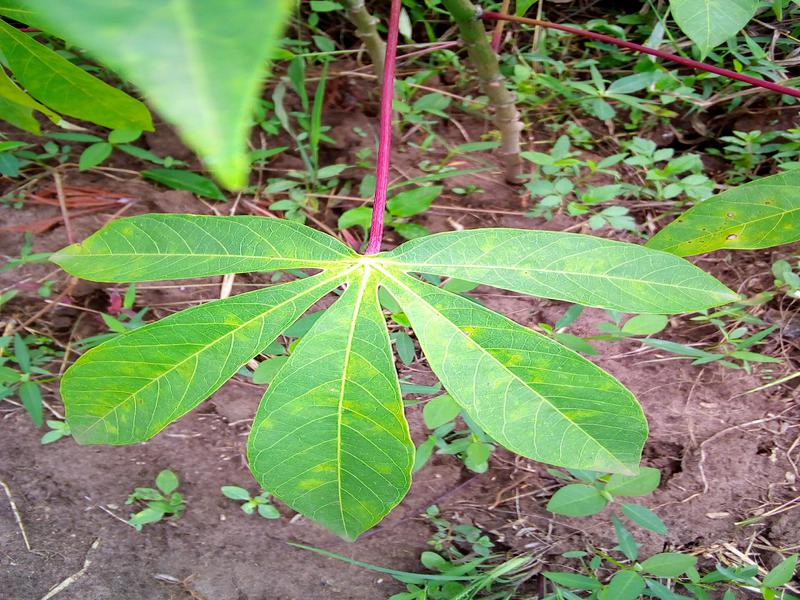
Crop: cassava
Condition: brown_streak_disease